Redfield College (New South Wales)

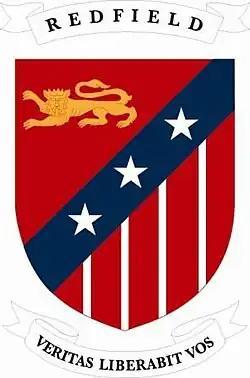
Redfield College Shield

Redfield College is an independent Roman Catholic all-boys early learning, primary, and secondary day school, located in Dural, a suburb in the Hills District of Sydney, New South Wales, Australia.